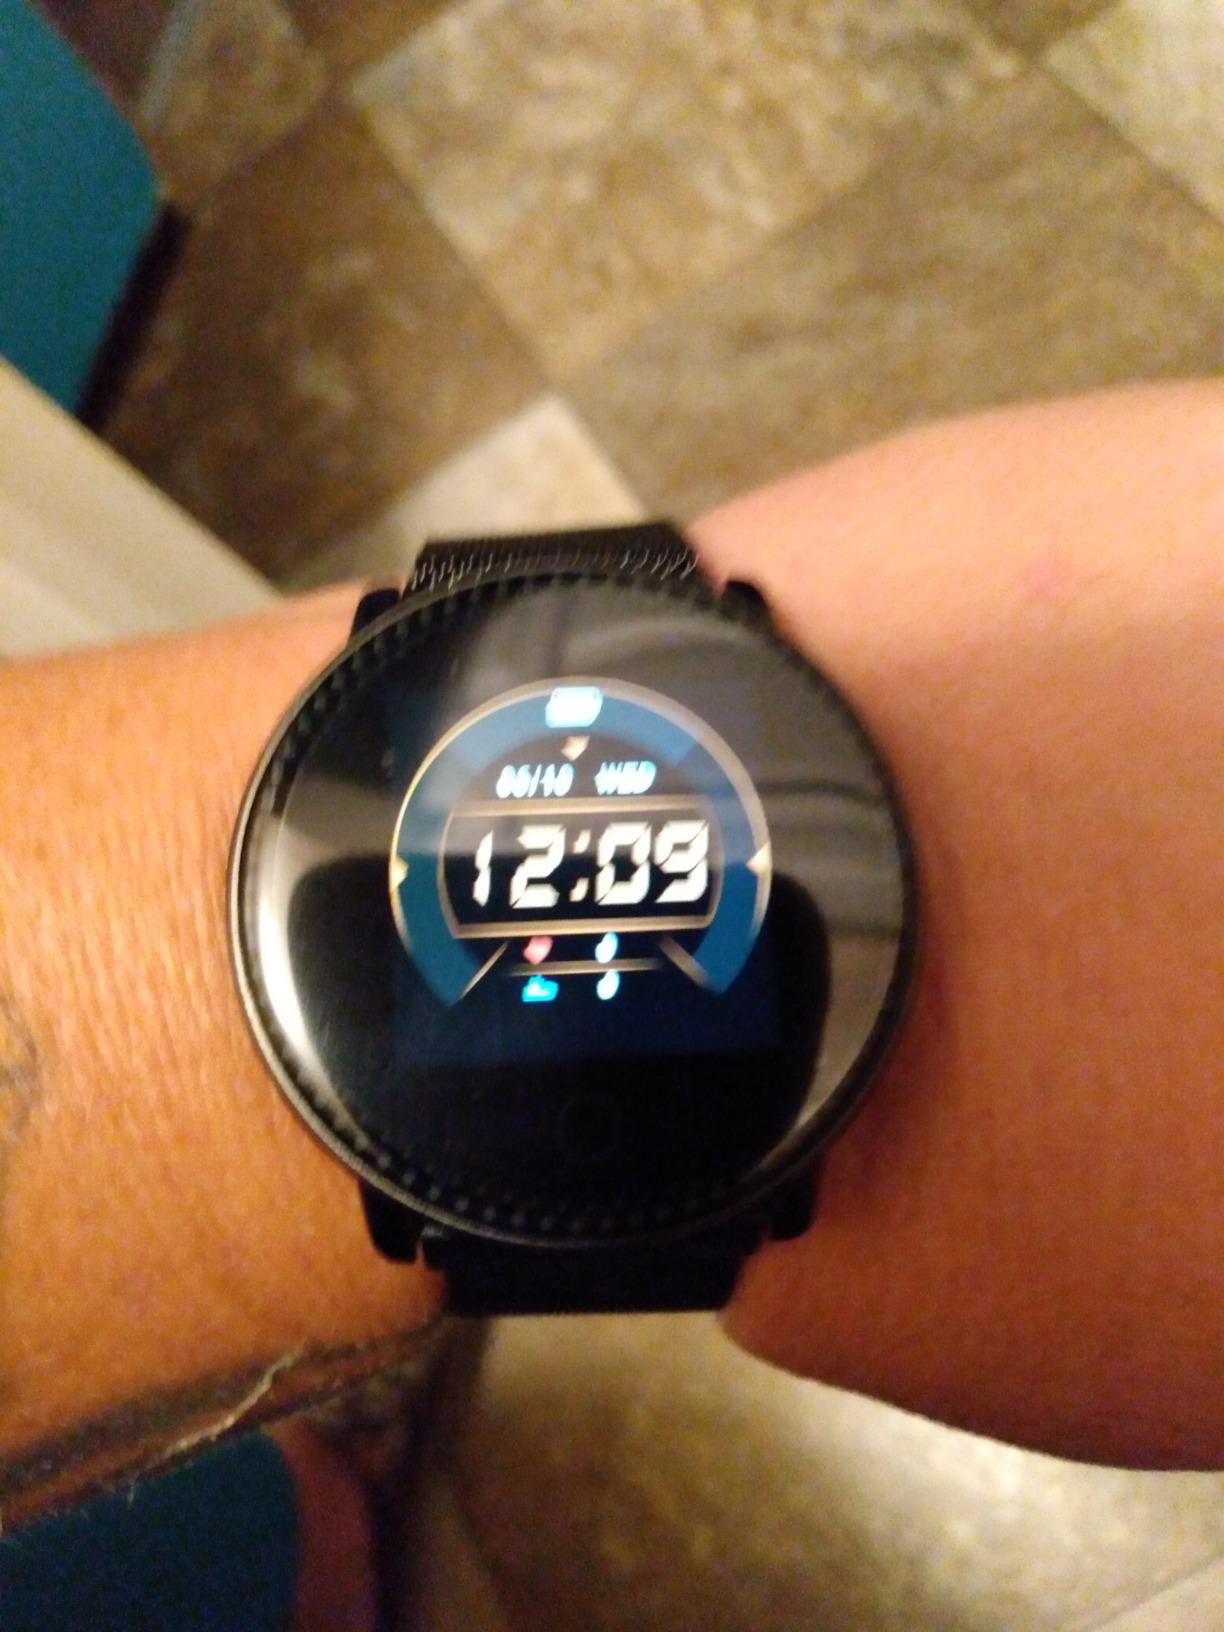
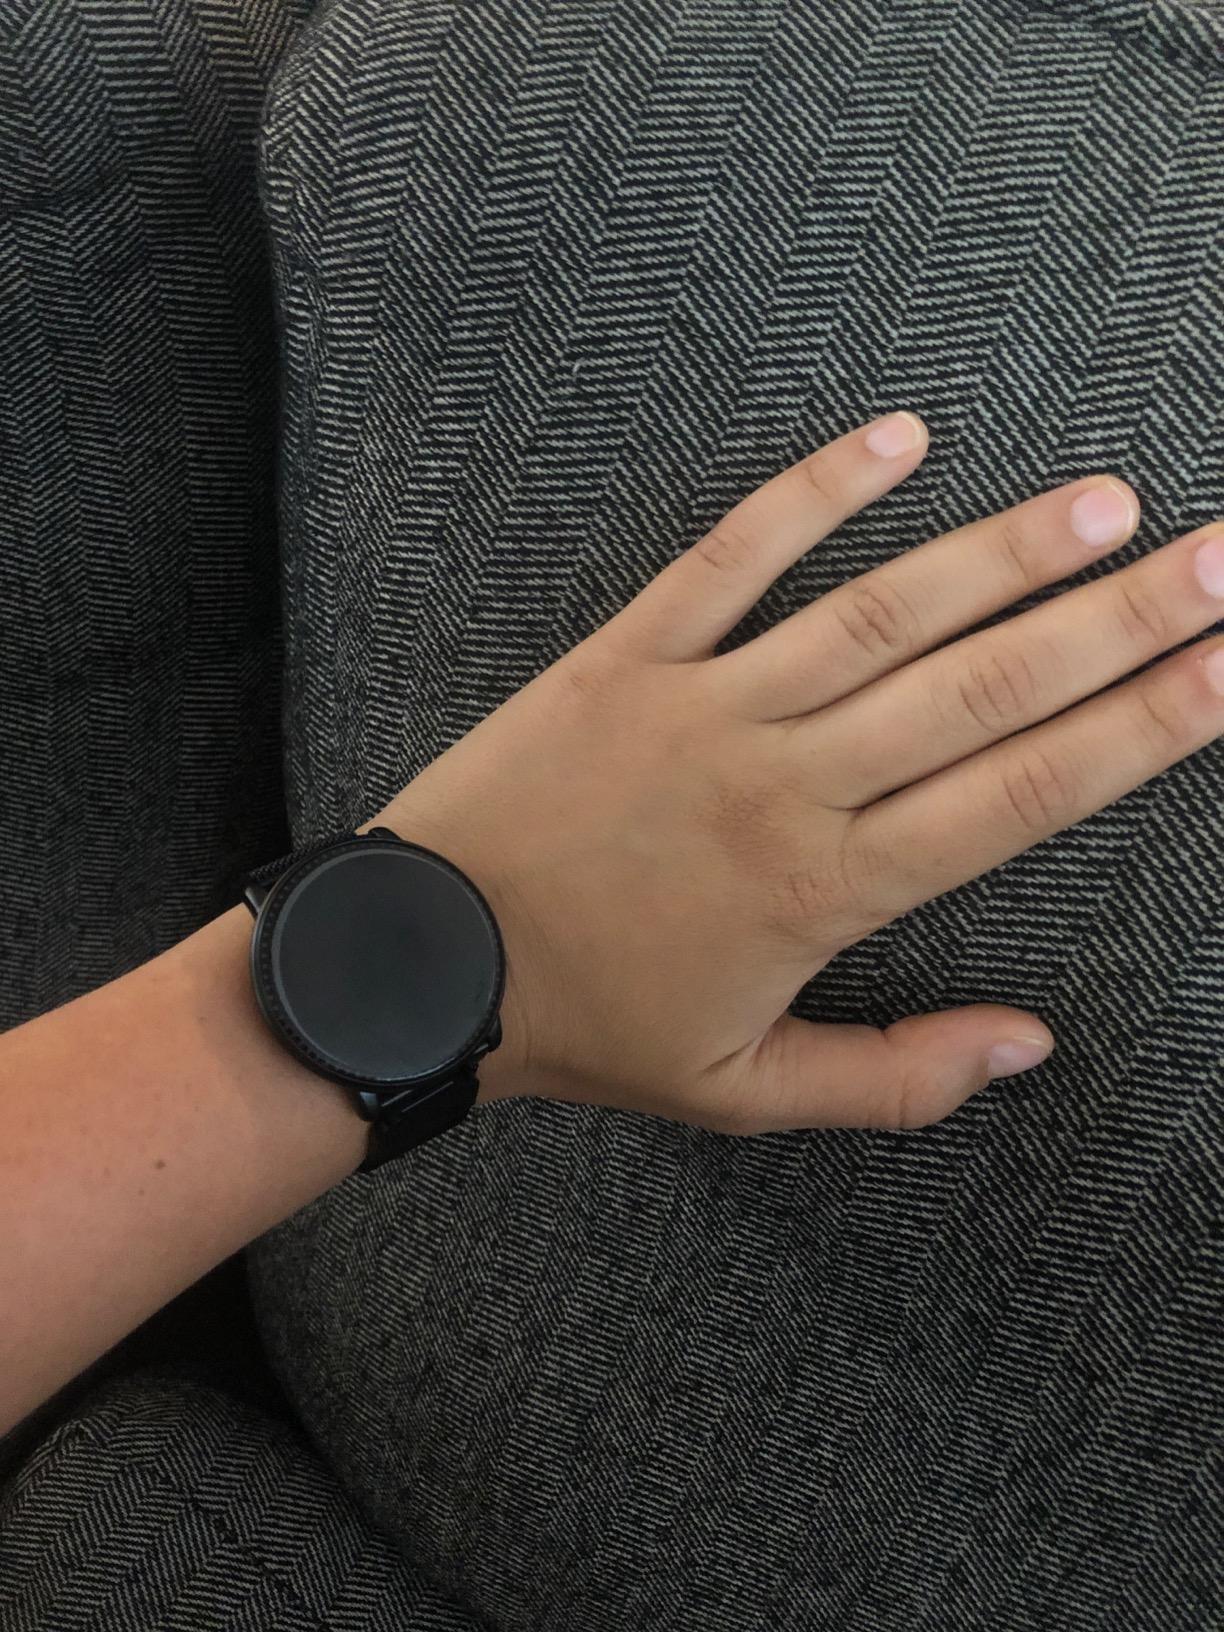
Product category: smartwatch
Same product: yes